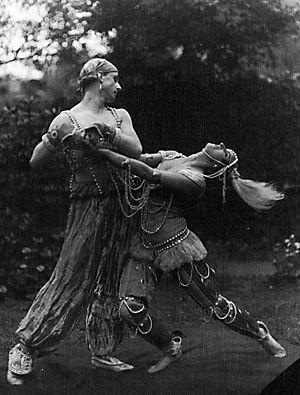
Schéhérazade, op. 35, est un poème symphonique de Nikolaï Rimski-Korsakov créé à Saint-Pétersbourg le 3 novembre 1888 dans le cadre des Concerts symphoniques russes.
Vera Fokina est une danseuse russe.
Michel Fokine est un danseur et chorégraphe russe né à Saint-Pétersbourg le 11 avril 1880 et mort à New York le 22 août 1942.